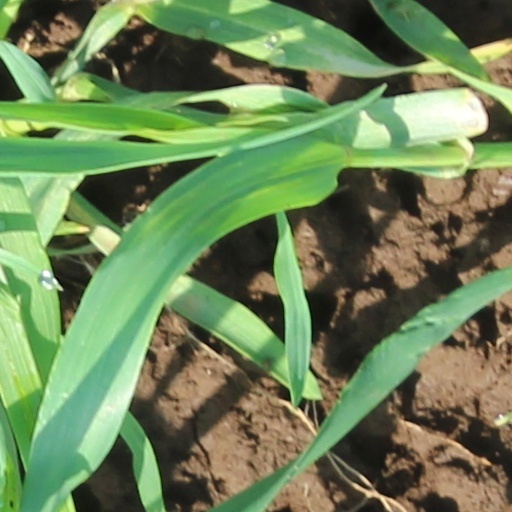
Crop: wheat